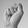
ASL letter: S